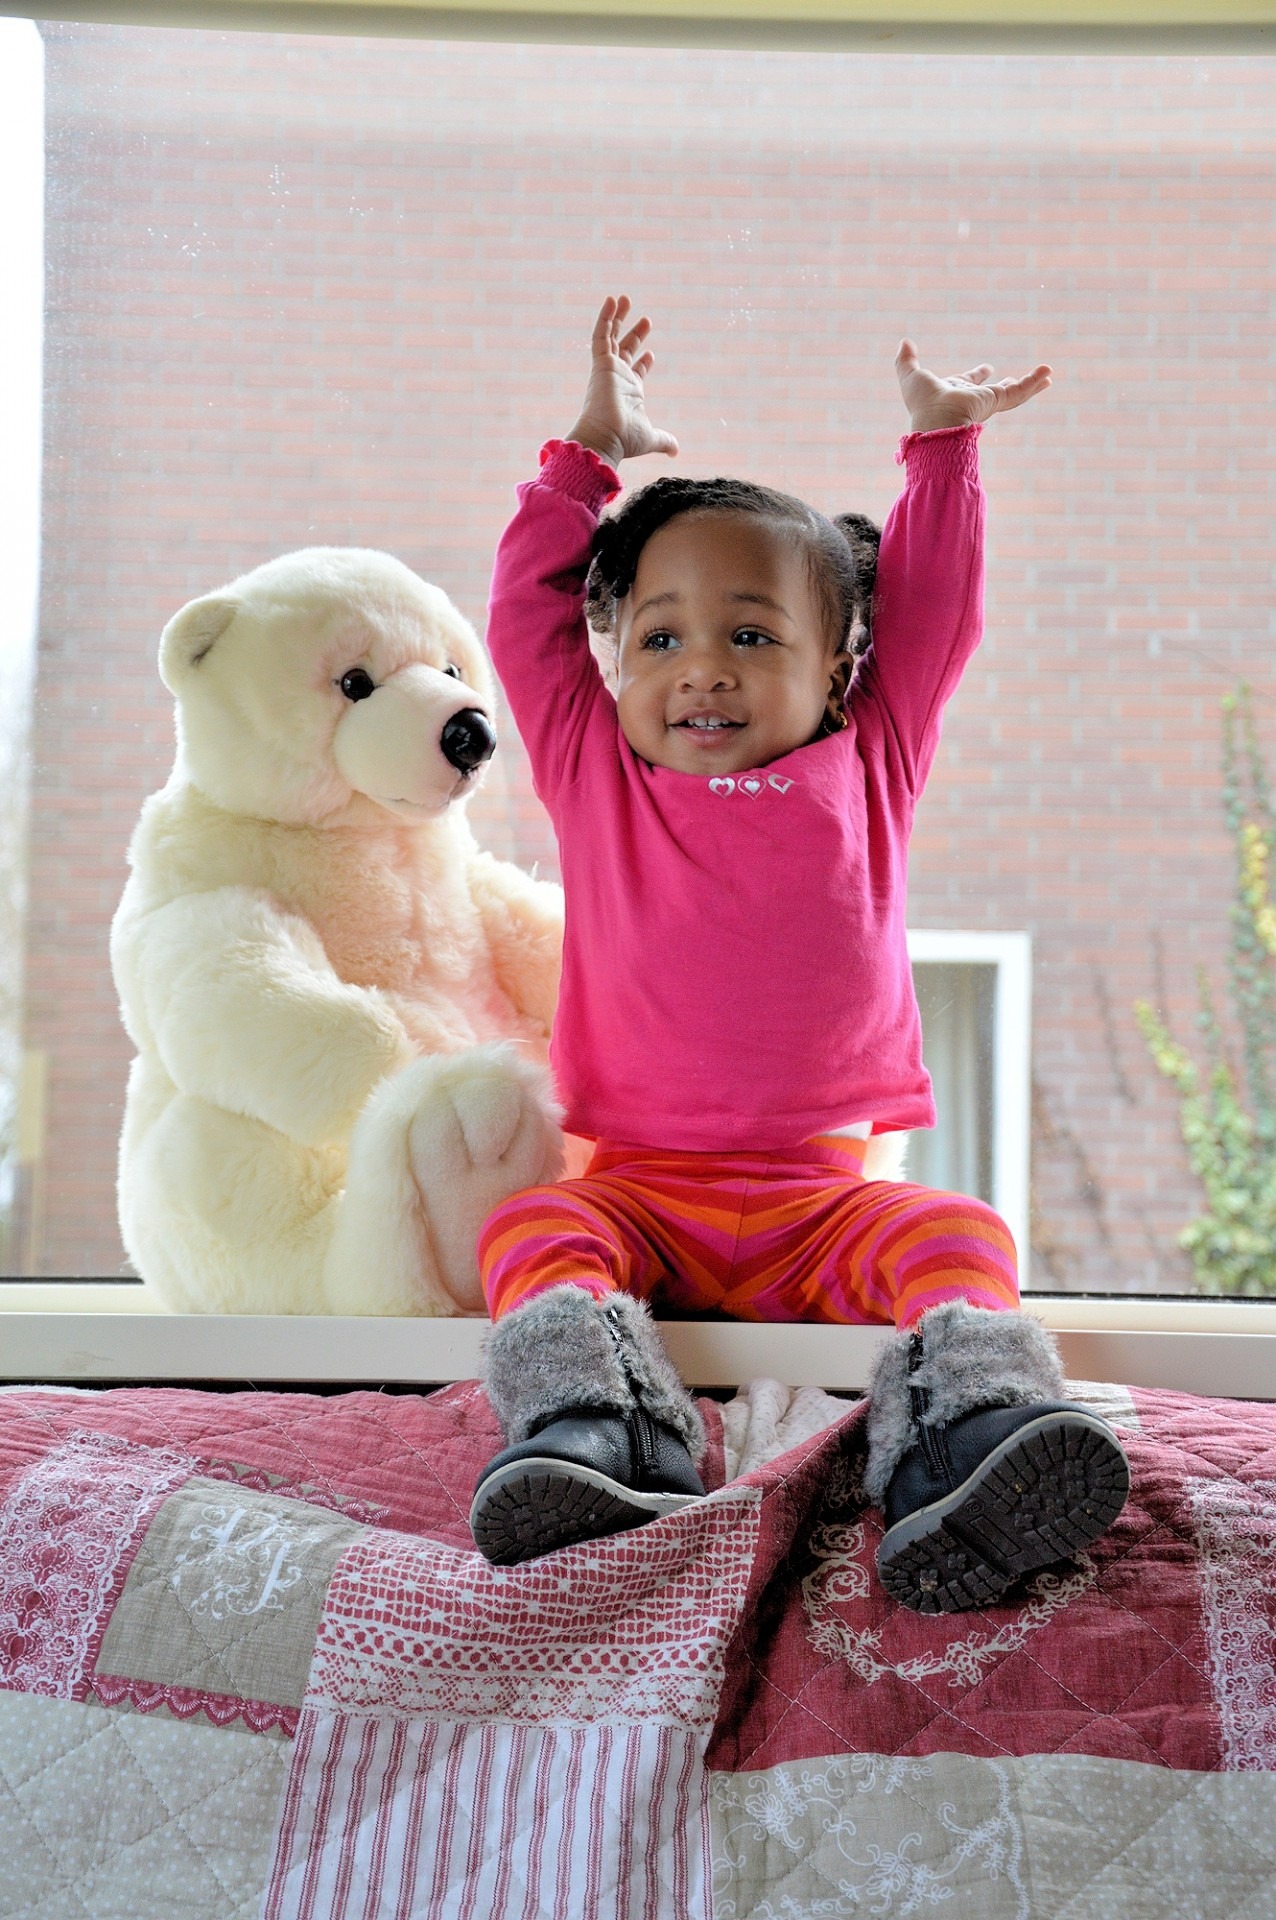
person, white, play, cute, alone, young, youth, sitting, child, playing, pink, lifestyle, childhood, smiling, smile, playful, teddy bear, cheerful, laughing, kids, indoors, girls, children, dress, friends, happy, happiness, hands, infant, toddler, little, toys, skin, soft, plush, rooms, adorable, joyful, raised, interaction, stuffed animals, toddlers, human positions